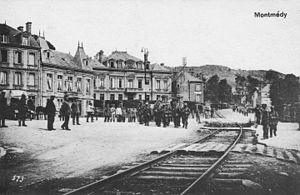
Montmédy [mɔ̃medi] est une commune française située dans le département de la Meuse, en région Grand Est. Montmédy, ancienne capitale du comté de Chiny, fait partie de la Lorraine gaumaise.